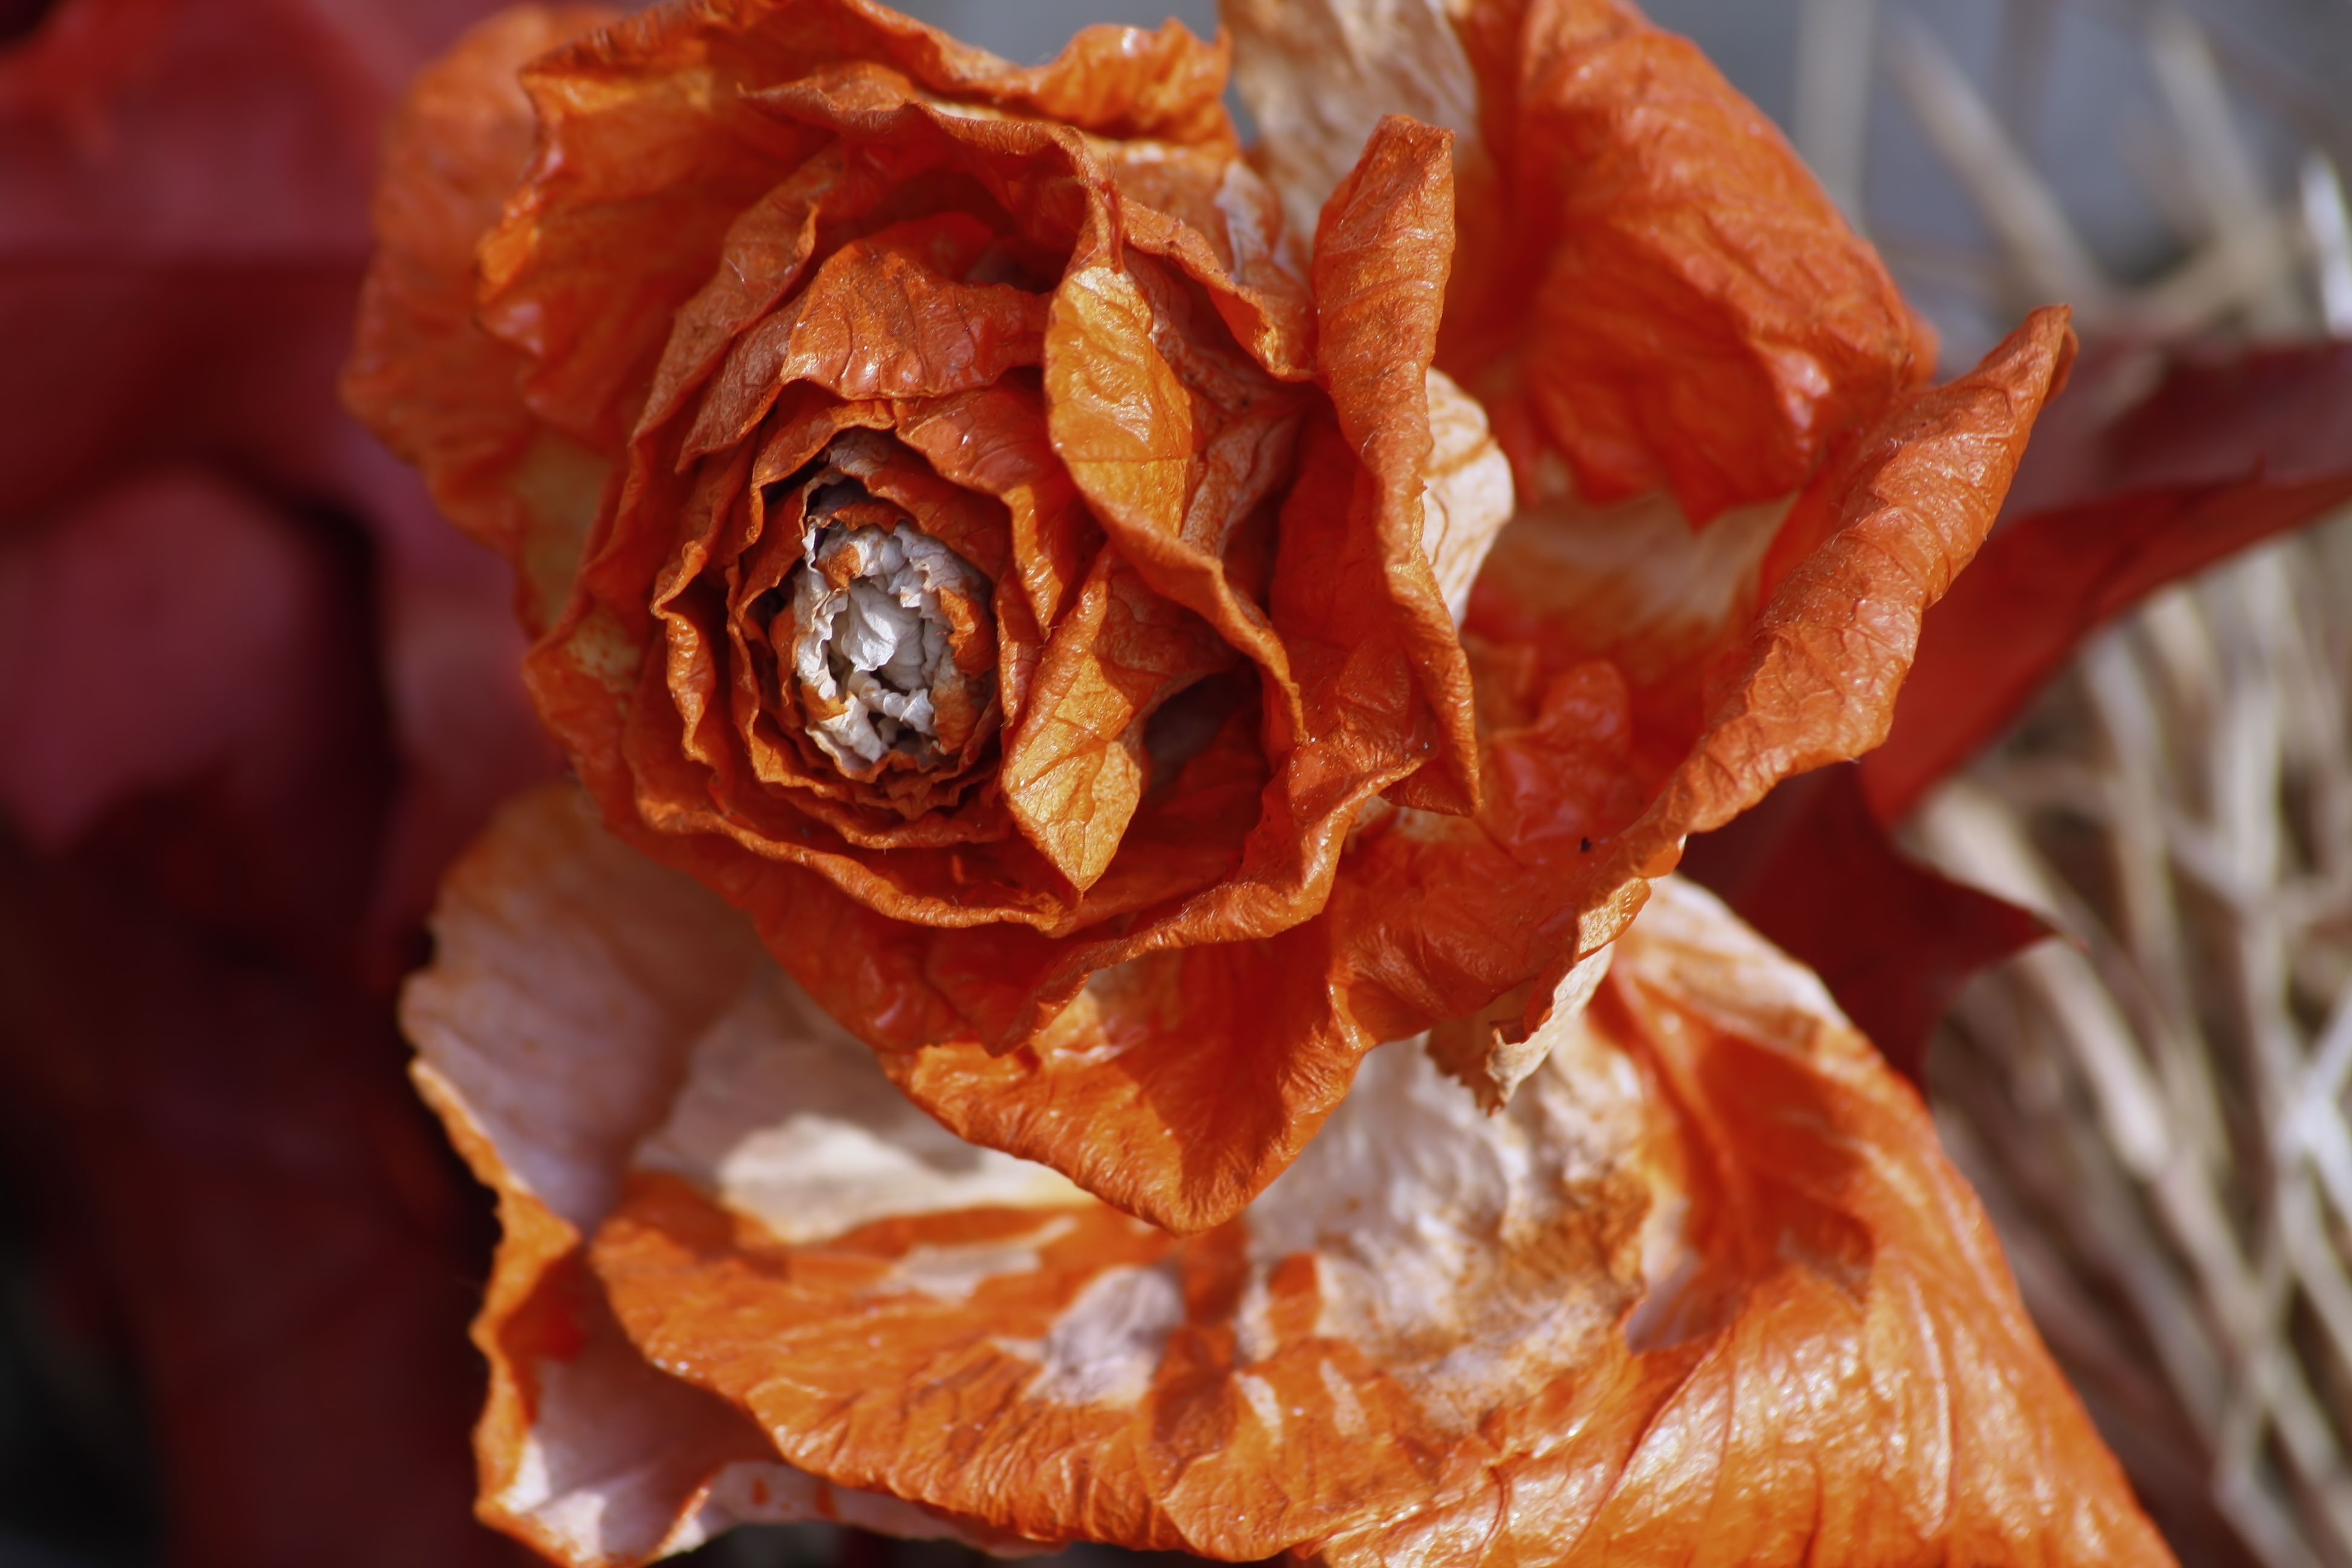
nature, plant, leaf, flower, petal, rose, orange, food, red, produce, color, autumn, dried, close, flora, flowers, close up, leaves, macro photography, flowering plant, trockenblume, rose family, blat, land plant, bodnar